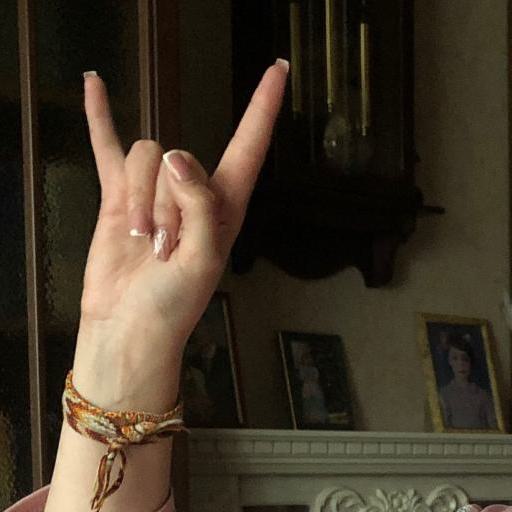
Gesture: rock